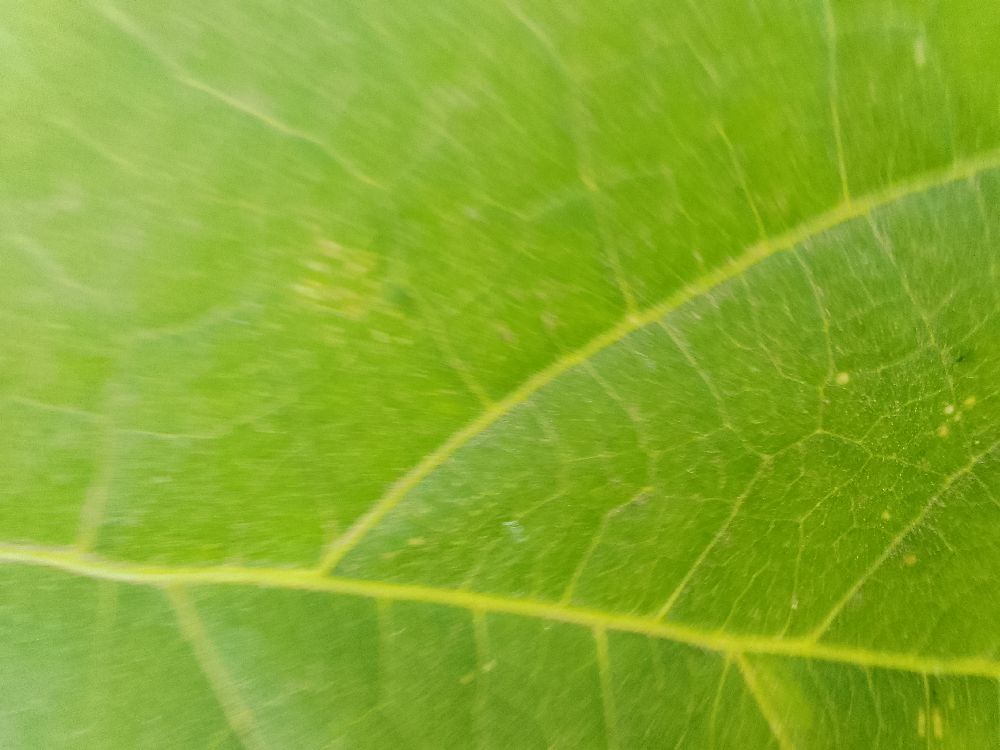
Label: healthy